Helpers at the nest

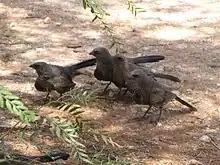
Four apostlebirds ("Struthidea cinerea") of a cooperative breeding group.

Helpers at the nest is a term used in behavioural ecology and evolutionary biology to describe a social structure in which juveniles and sexually mature adolescents of either one or both sexes remain in association with their parents and help them raise subsequent broods or litters, instead of dispersing and beginning to reproduce themselves. This phenomenon was first studied in birds where it occurs most frequently, but it is also known in animals from many different groups including mammals and insects. It is a simple form of co-operative breeding. The effects of helpers usually amount to a net benefit, however, benefits are not uniformly distributed by all helpers nor across all species that exhibit this behaviour. There are multiple proposed explanations for the behaviour, but its variability and broad taxonomic occurrences result in simultaneously plausible theories.